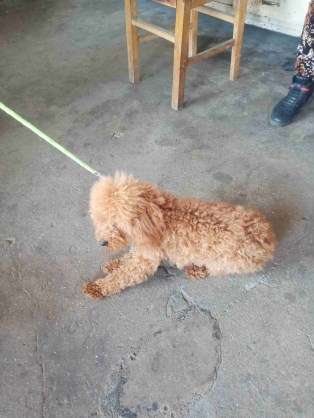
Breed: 7449-n000128-teddy